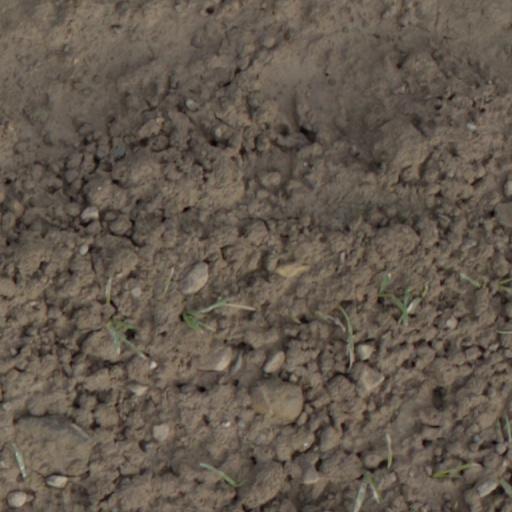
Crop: wheat